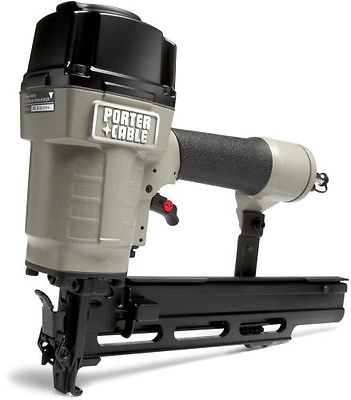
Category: stapler